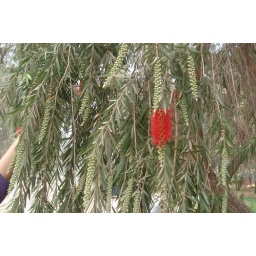
strange flower we spotted in college...